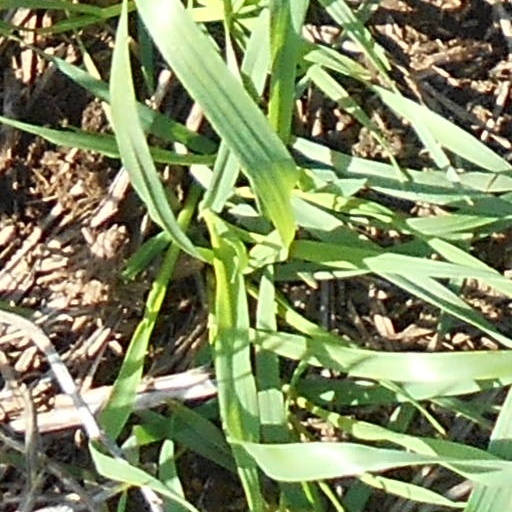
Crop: wheat